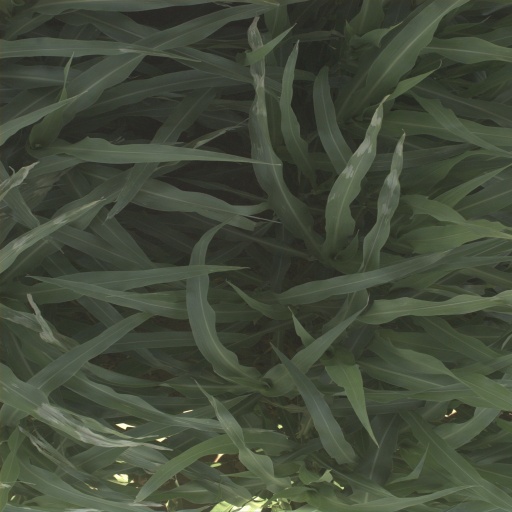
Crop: sorghum